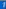
Number: 1